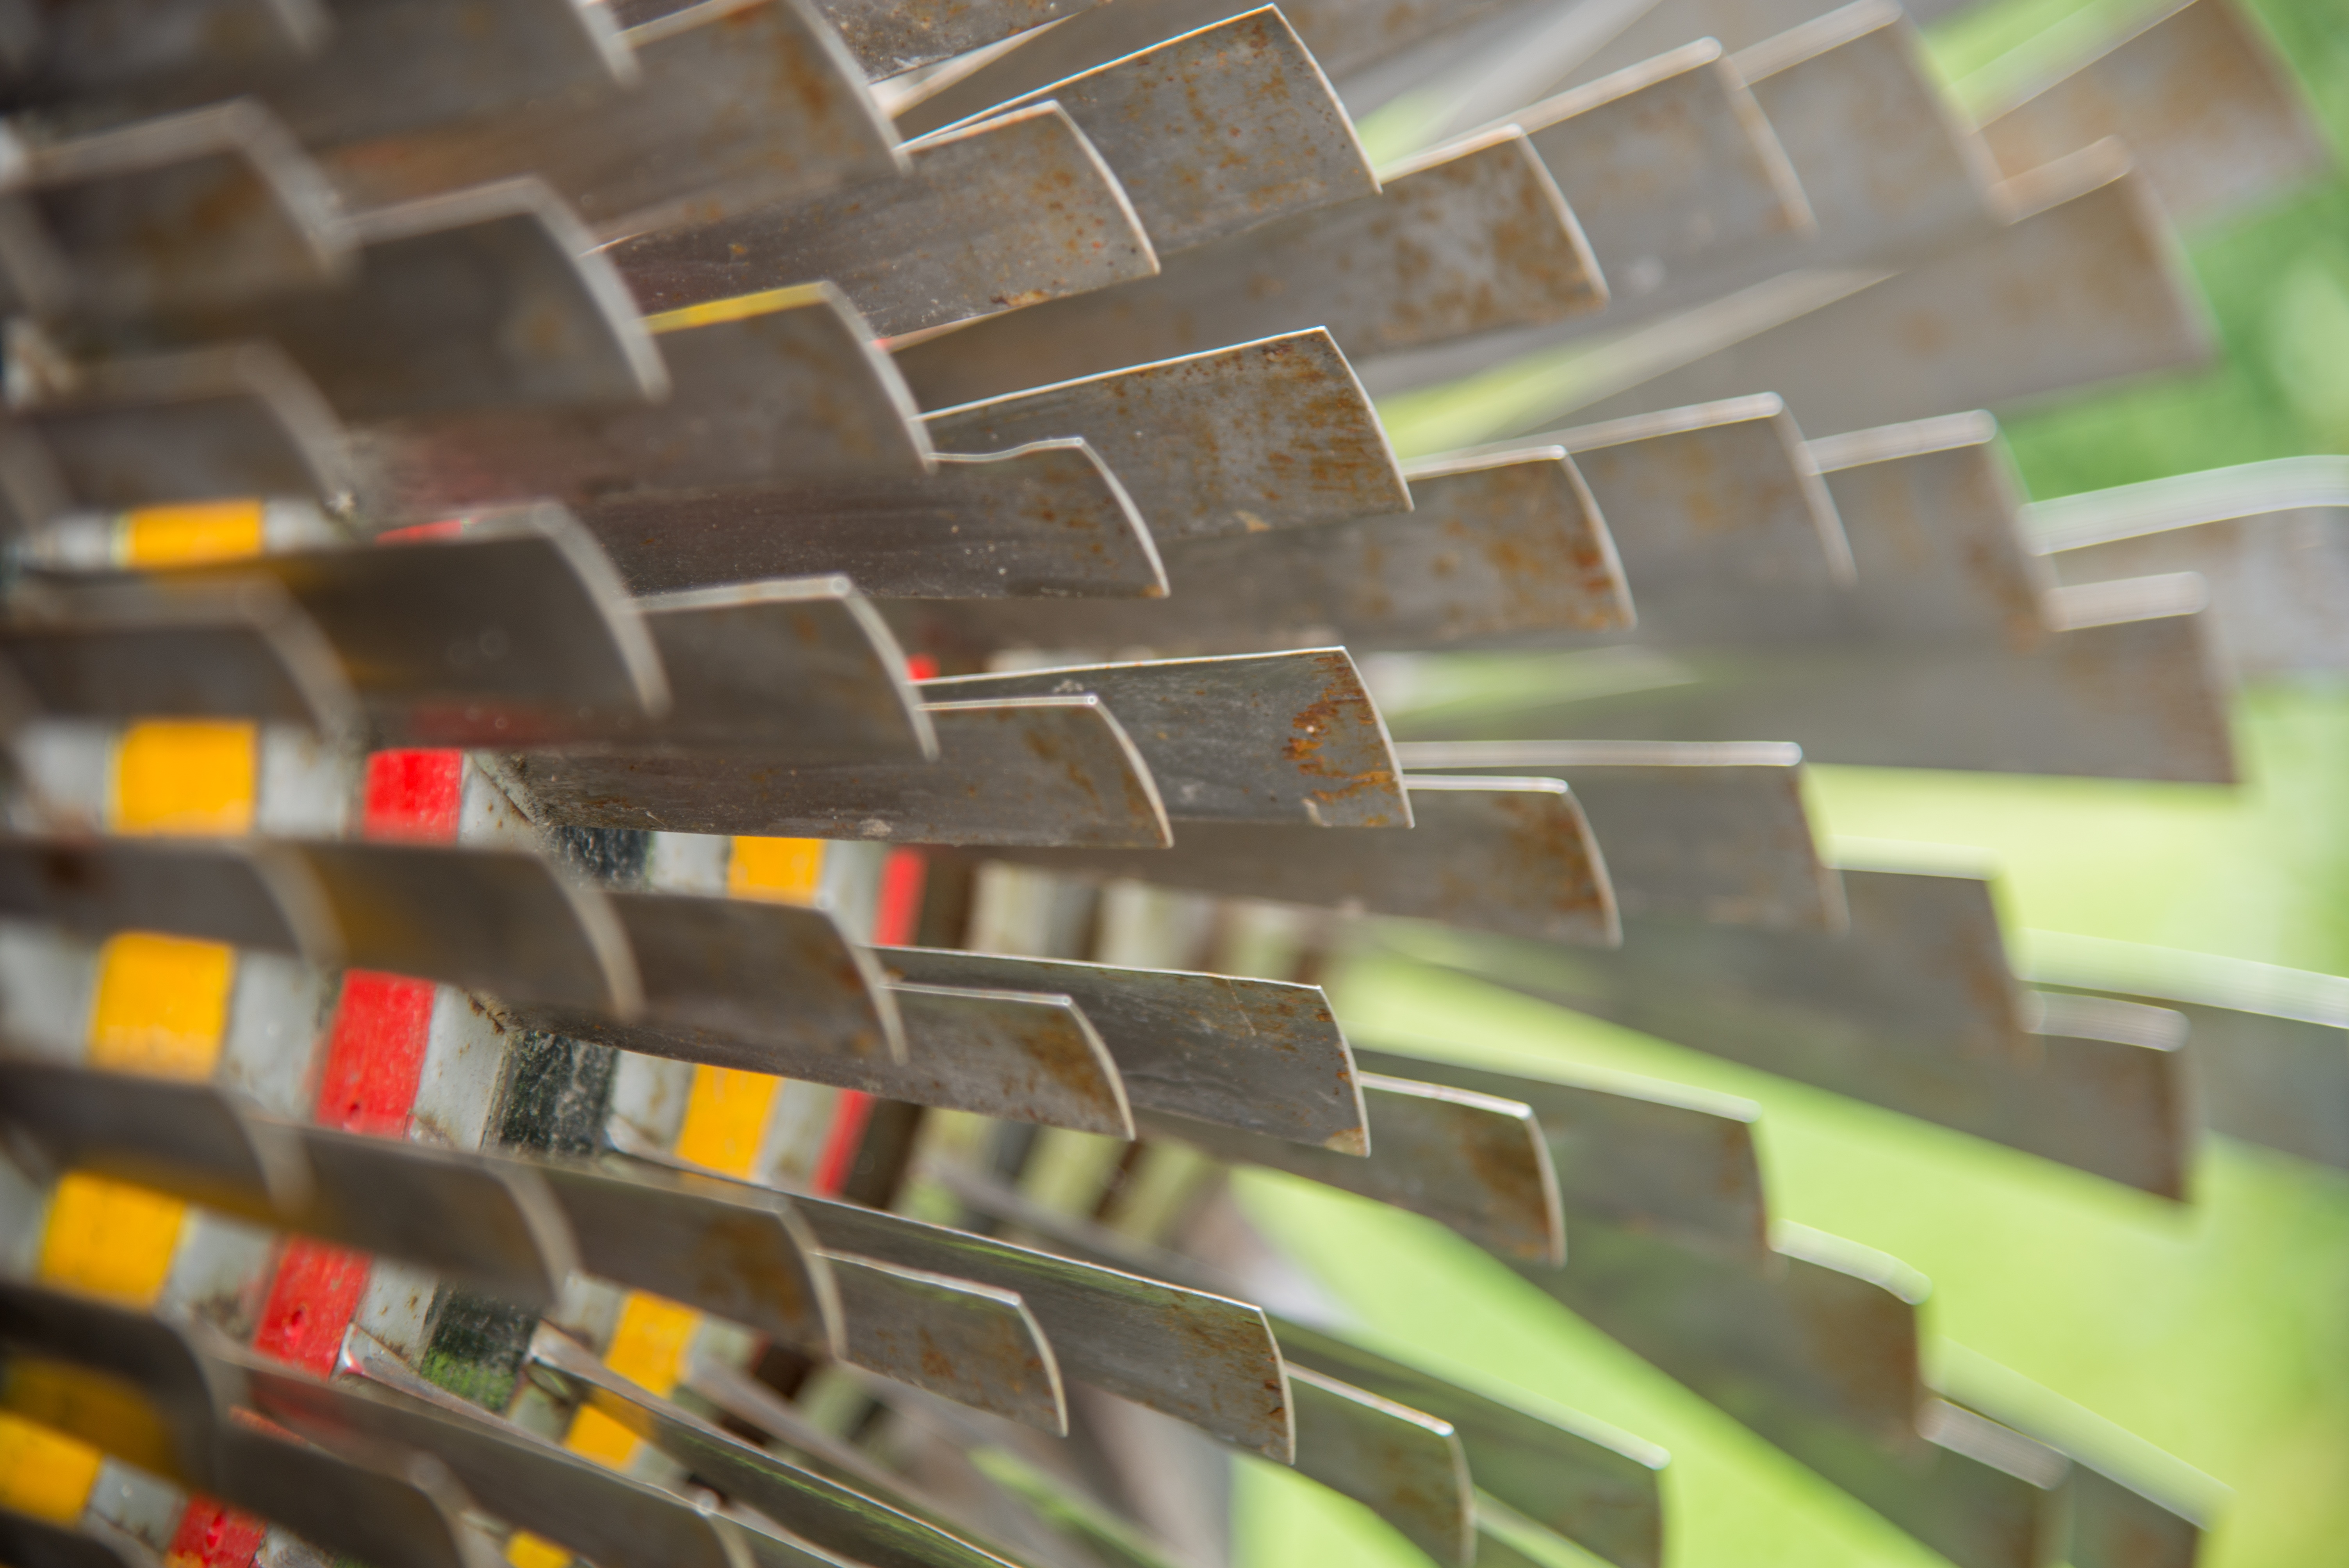
wood, technology, wall, aircraft, line, green, aviation, color, drive, turbine, art, design, engine, motor, detail, shape, rotor blades